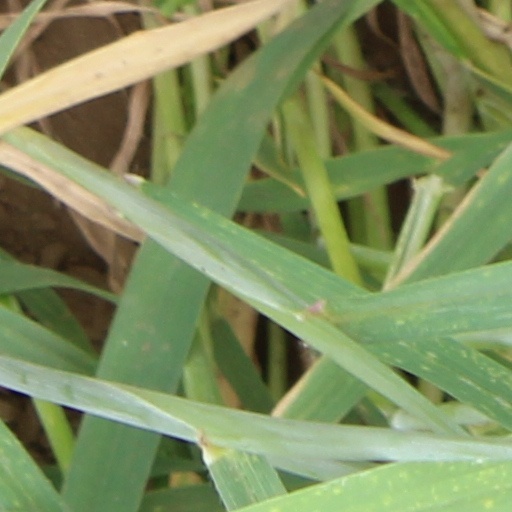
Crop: wheat